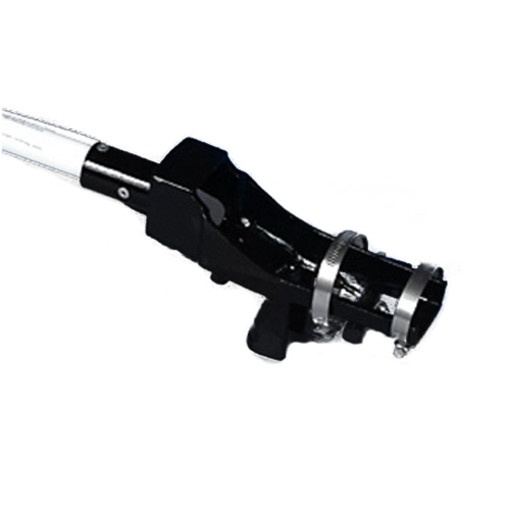
Docs Marketing LS83660 8 foot pole tool d60/sa270/dx36
INCLUDES: (1) 8' Extension Pole FEATURES: Fiberglass Construction Aluminum casting Improves safety by keeping employees on the ground Made in the USA Meets OSHA standards
Brand: Docs Marketing
Category: Hardware > Tools > Light Bulb Changers > Pole Changers